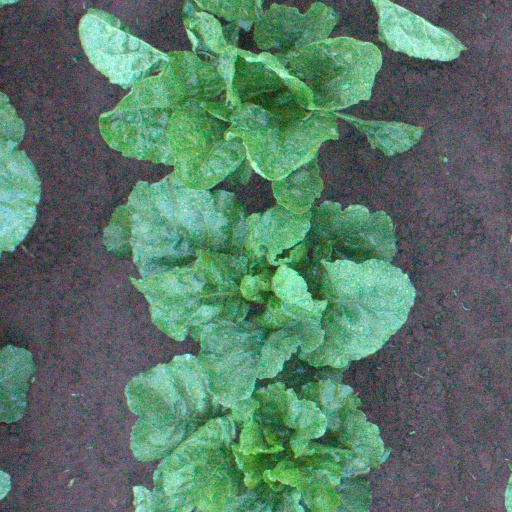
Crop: sugar beet